McAdenville, North Carolina

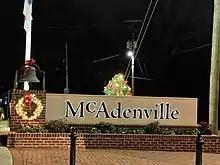
McAdenville town sign at night

McAdenville is a small town in Gaston County, North Carolina, United States. It is a suburb of Gastonia and located east of Gastonia. The population was 890 at the 2020 census.